Neethana Antha Kuyil

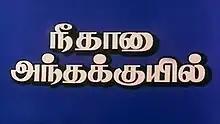
Title card

Neethana Antha Kuyil is a 1986 Indian Tamil-language crime drama film directed by R. Selvaraj. The film stars Lakshmi, Raja and Ranjini. It was released on 20 June 1986.